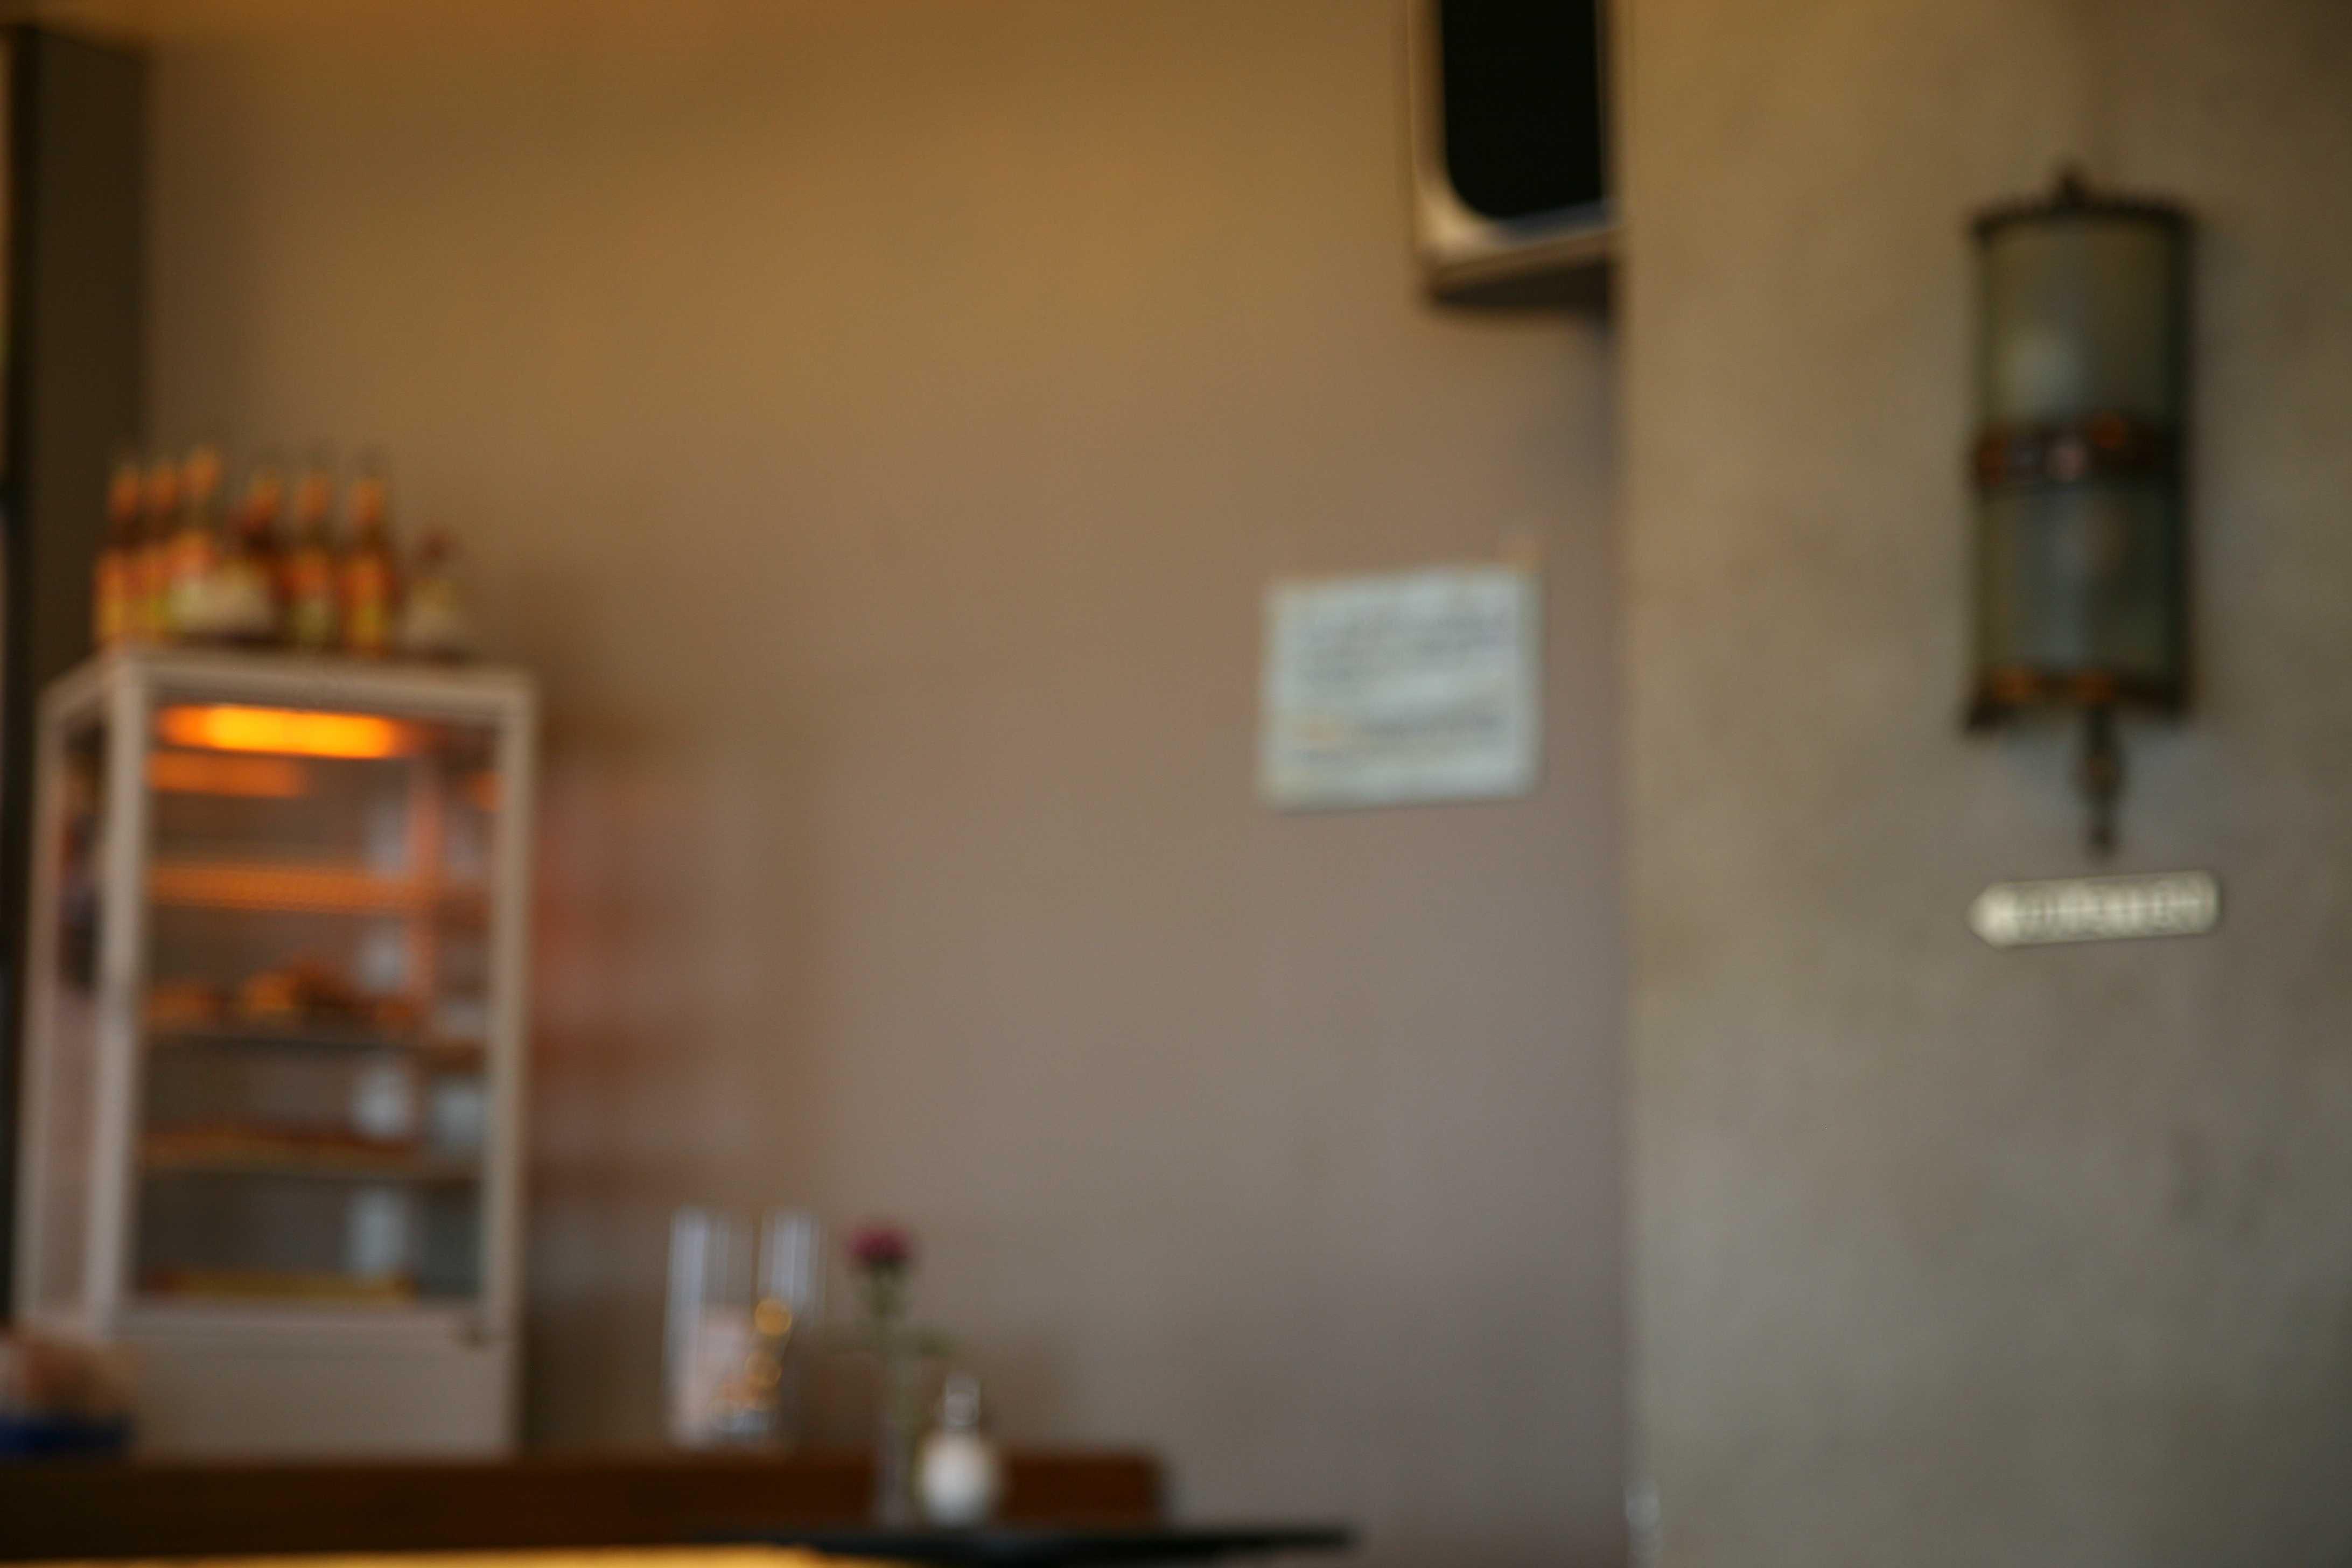
home, room, lighting, interior design, germany, deutschland, allemagne, berlin